Paolo Cotta-Ramusino

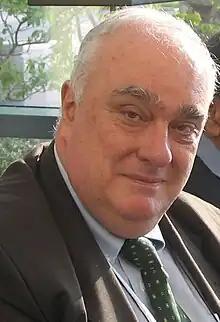
Paolo Cotta-Ramusino.

Cotta-Ramusino received his doctorate (laurea) in physics in 1971 from the Università degli Studi di Milano. A mathematical physicist, Cotta-Ramusino researches mathematical aspects of quantum field and string theories. He is Full Professor in Mathematical Physics (Mathematical Methods of Physics), Dipartimento di Fisica, Università degli Studi di Milano, and Senior Researcher at the Italian National Institute of Nuclear Physics. Previously he was Associate Professor in Mathematical Physics at Università degli Studi di Milano (1993–2000); Associate Professor in Theoretical Physics at Università degli Studi di Trento (1988–1993); Visiting Professor in Mathematics at University of North Carolina, Chapel Hill NC (1990–1991); Research Associate at CERN, Geneva (1988); and Researcher in Theoretical Physics at Università degli Studi di Milano (1981–1987). He has held postdoctoral positions and fellowships: at Harvard University, Cambridge MA, 1980 and 1981; Freie Universität Berlin, 1979; Università degli Studi di Milano, 1971–1978.